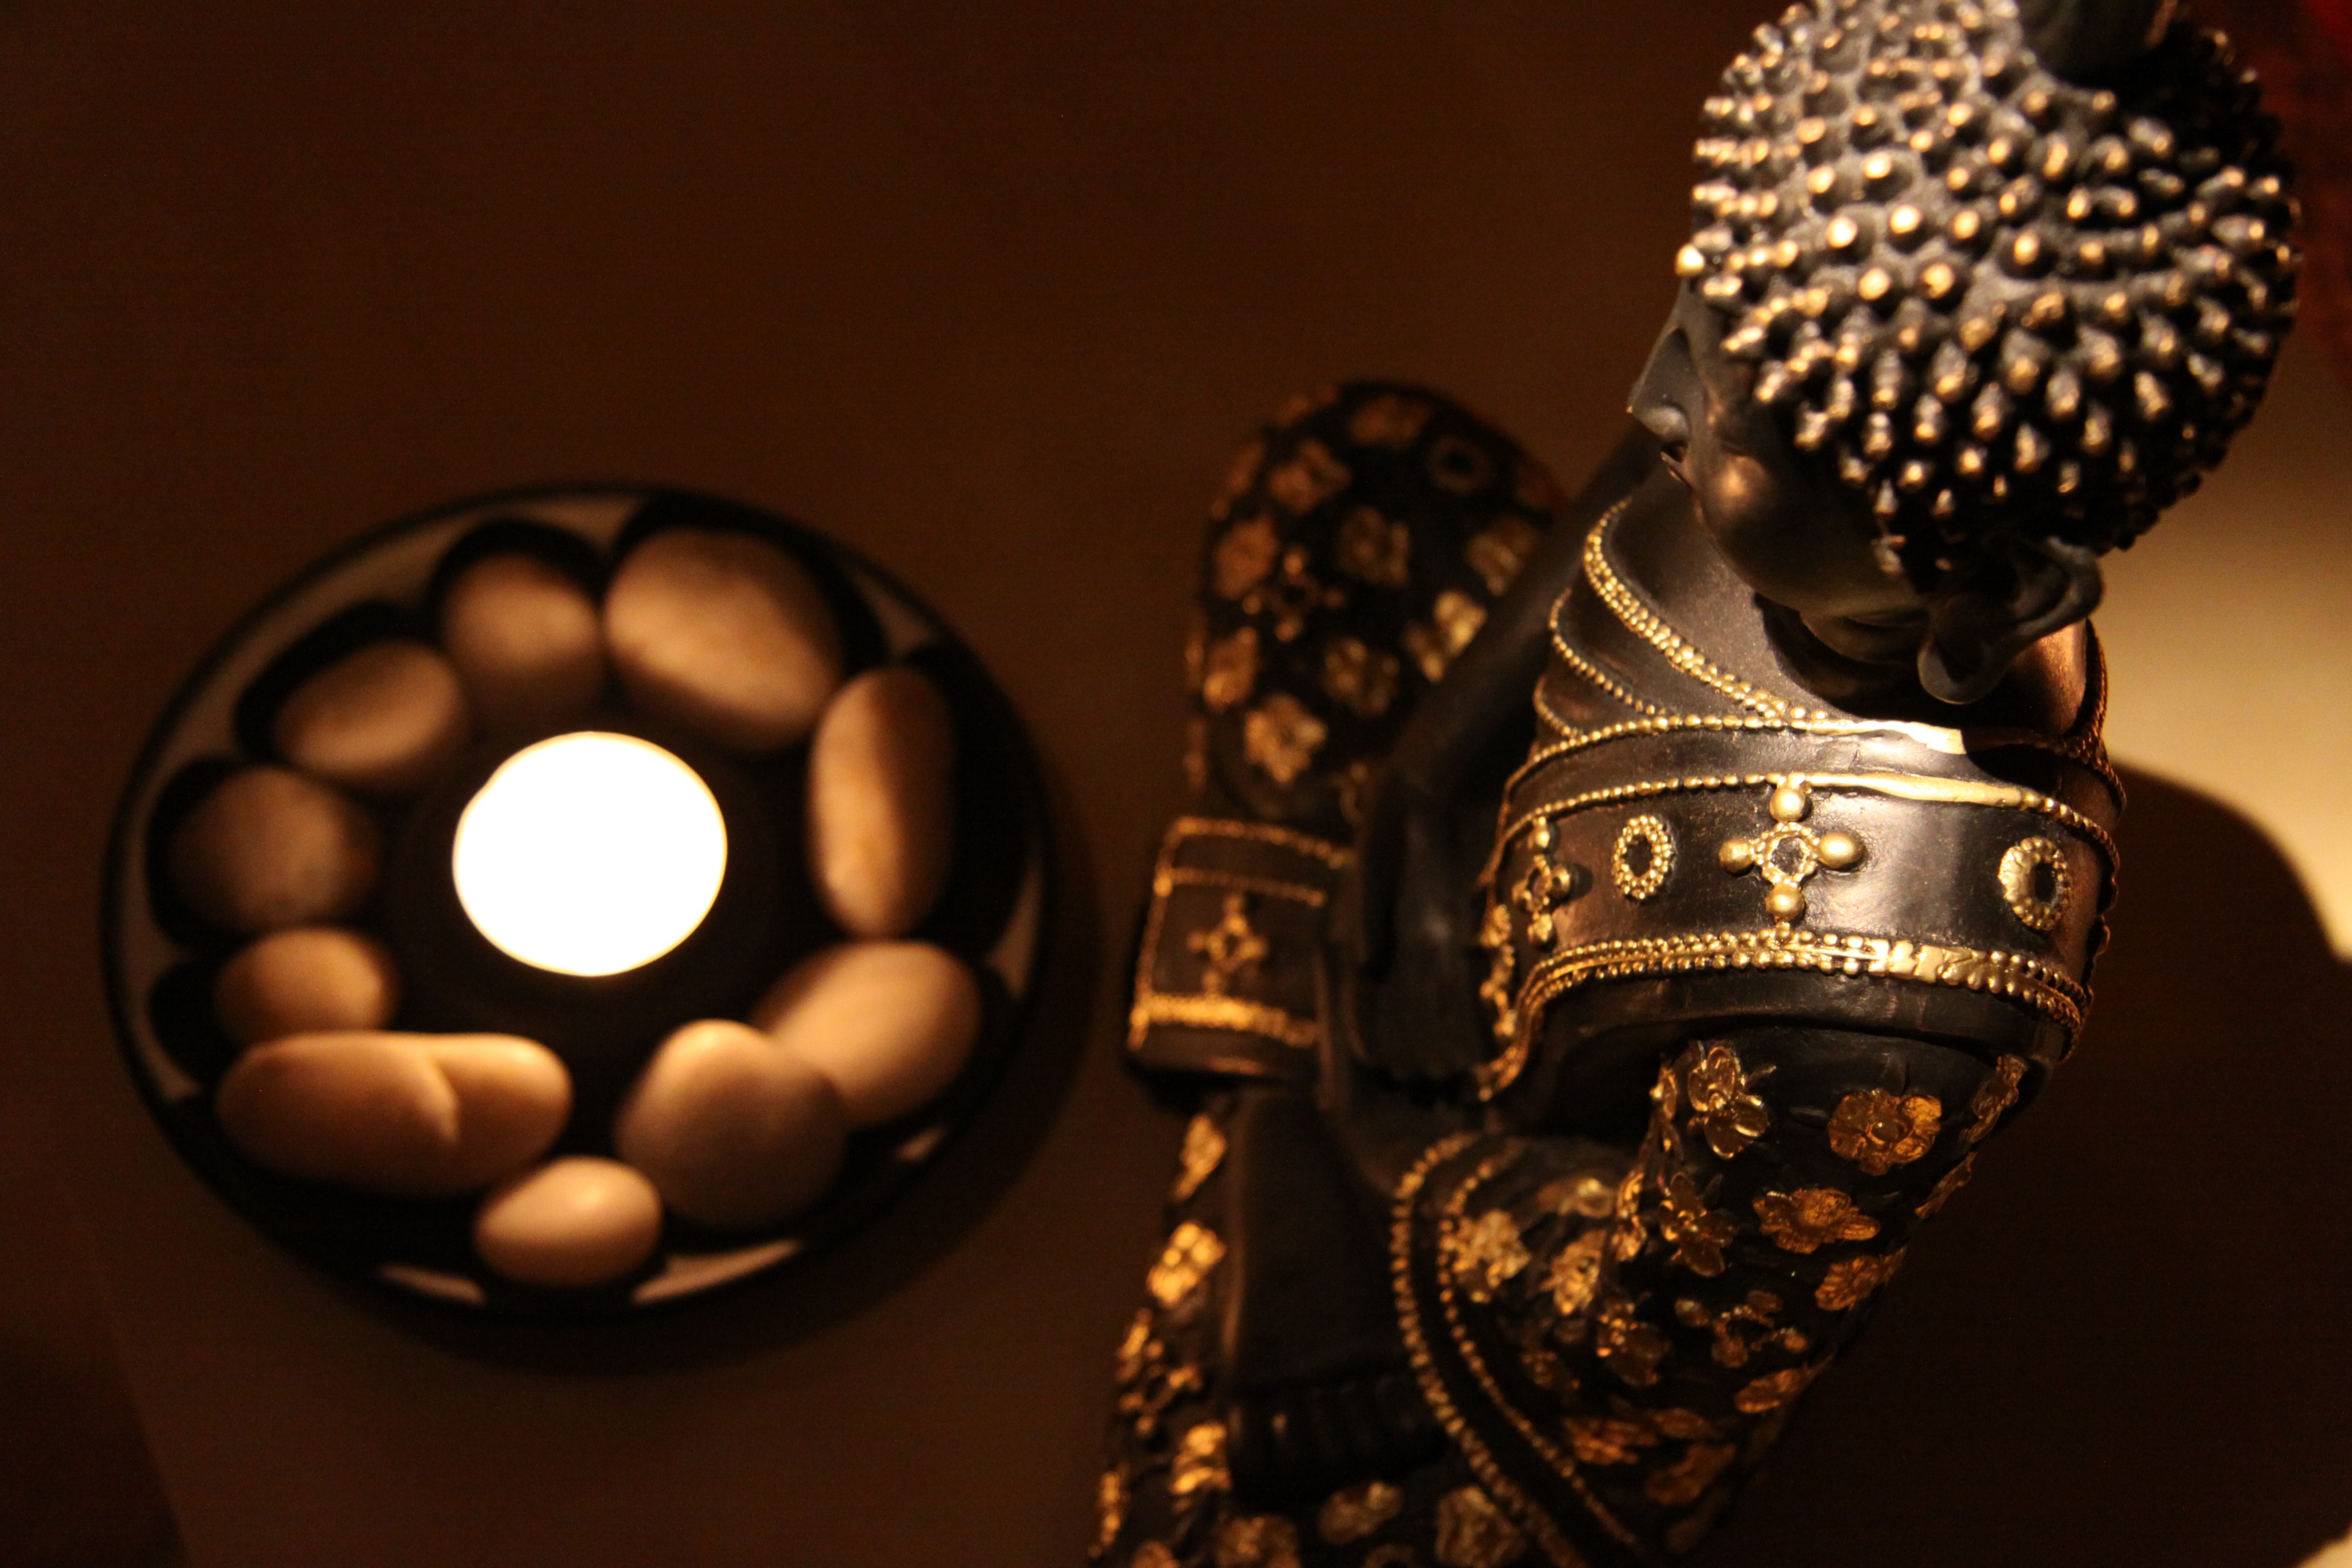
light, candle, lighting, relaxation, buddha